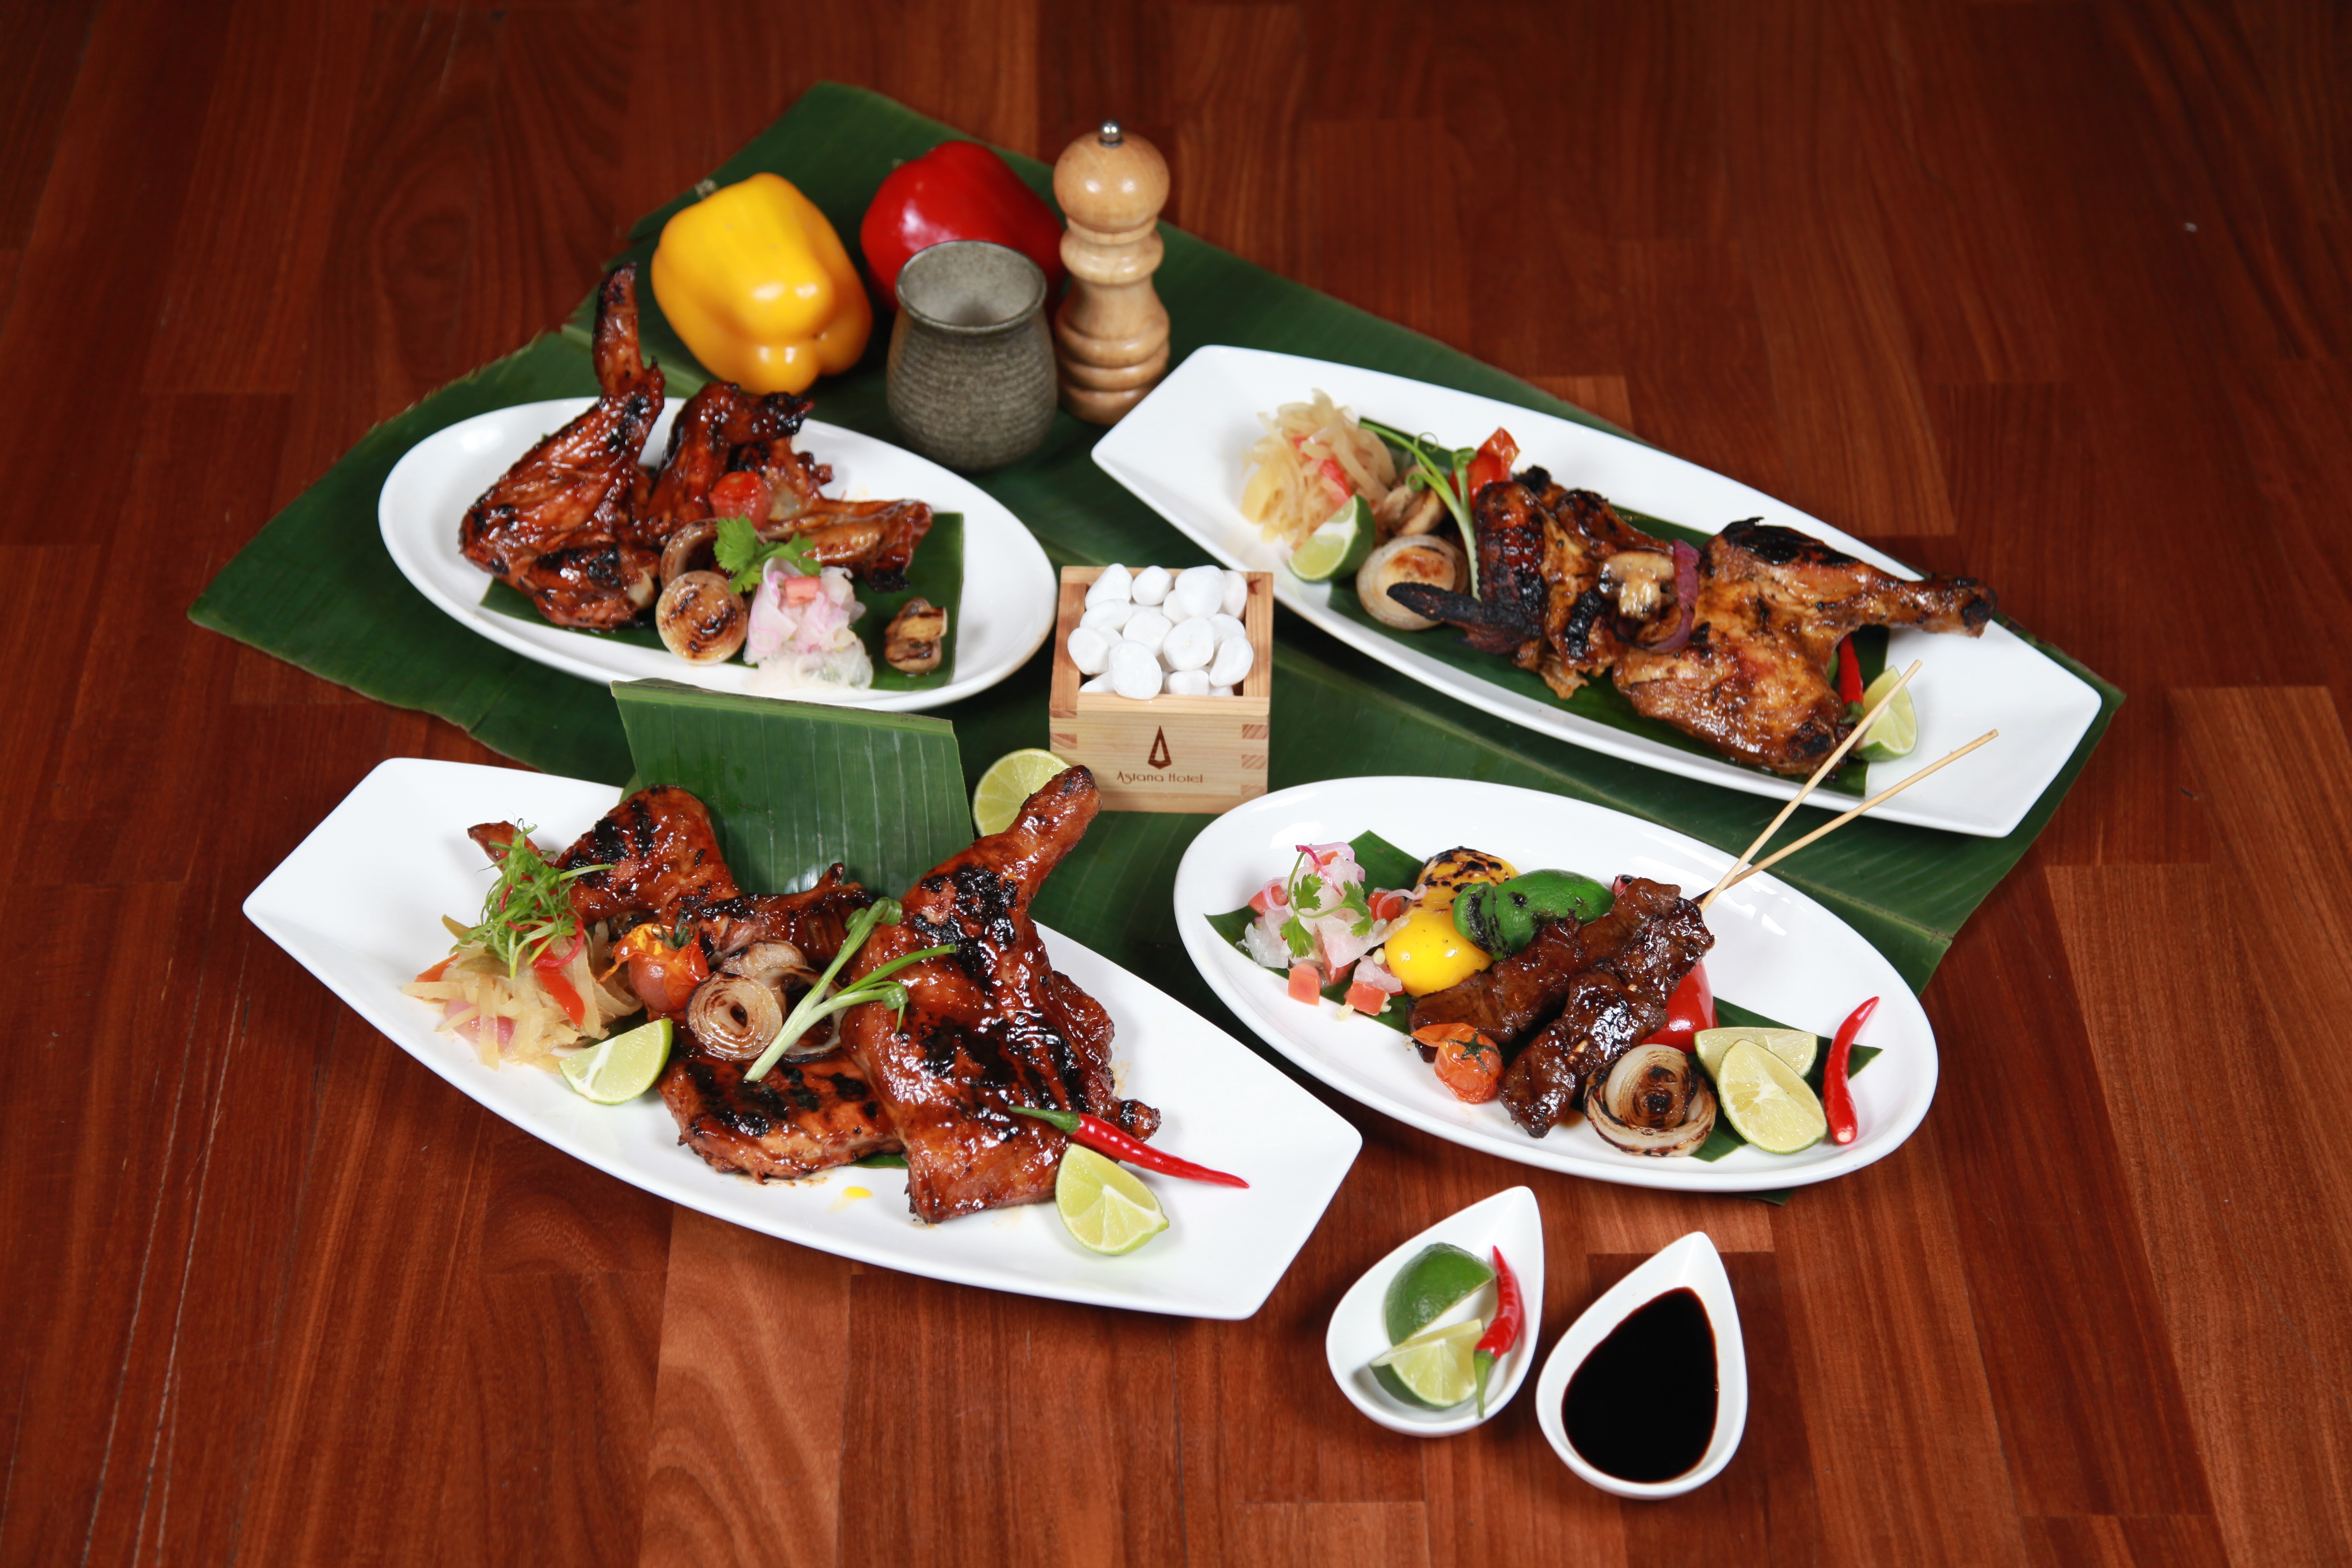
white, sweet, restaurant, asian, dish, meal, food, green, plate, gourmet, lunch, pork, cuisine, sauce, chicken, poultry, asian food, japanese, dinner, hot, tasty, sour, ribs, supper, chopsticks, sense, hors d oeuvre, filipino barbecue